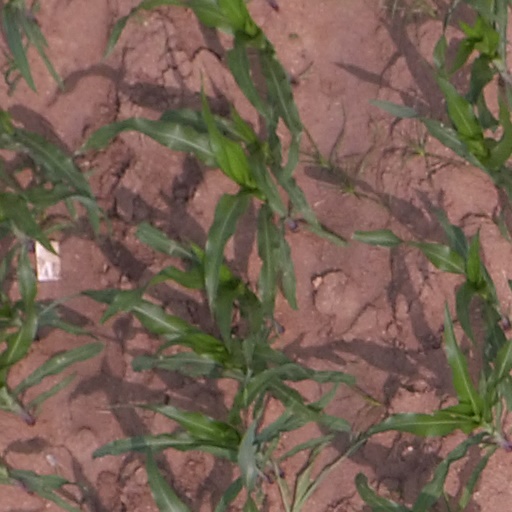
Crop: maize; corn